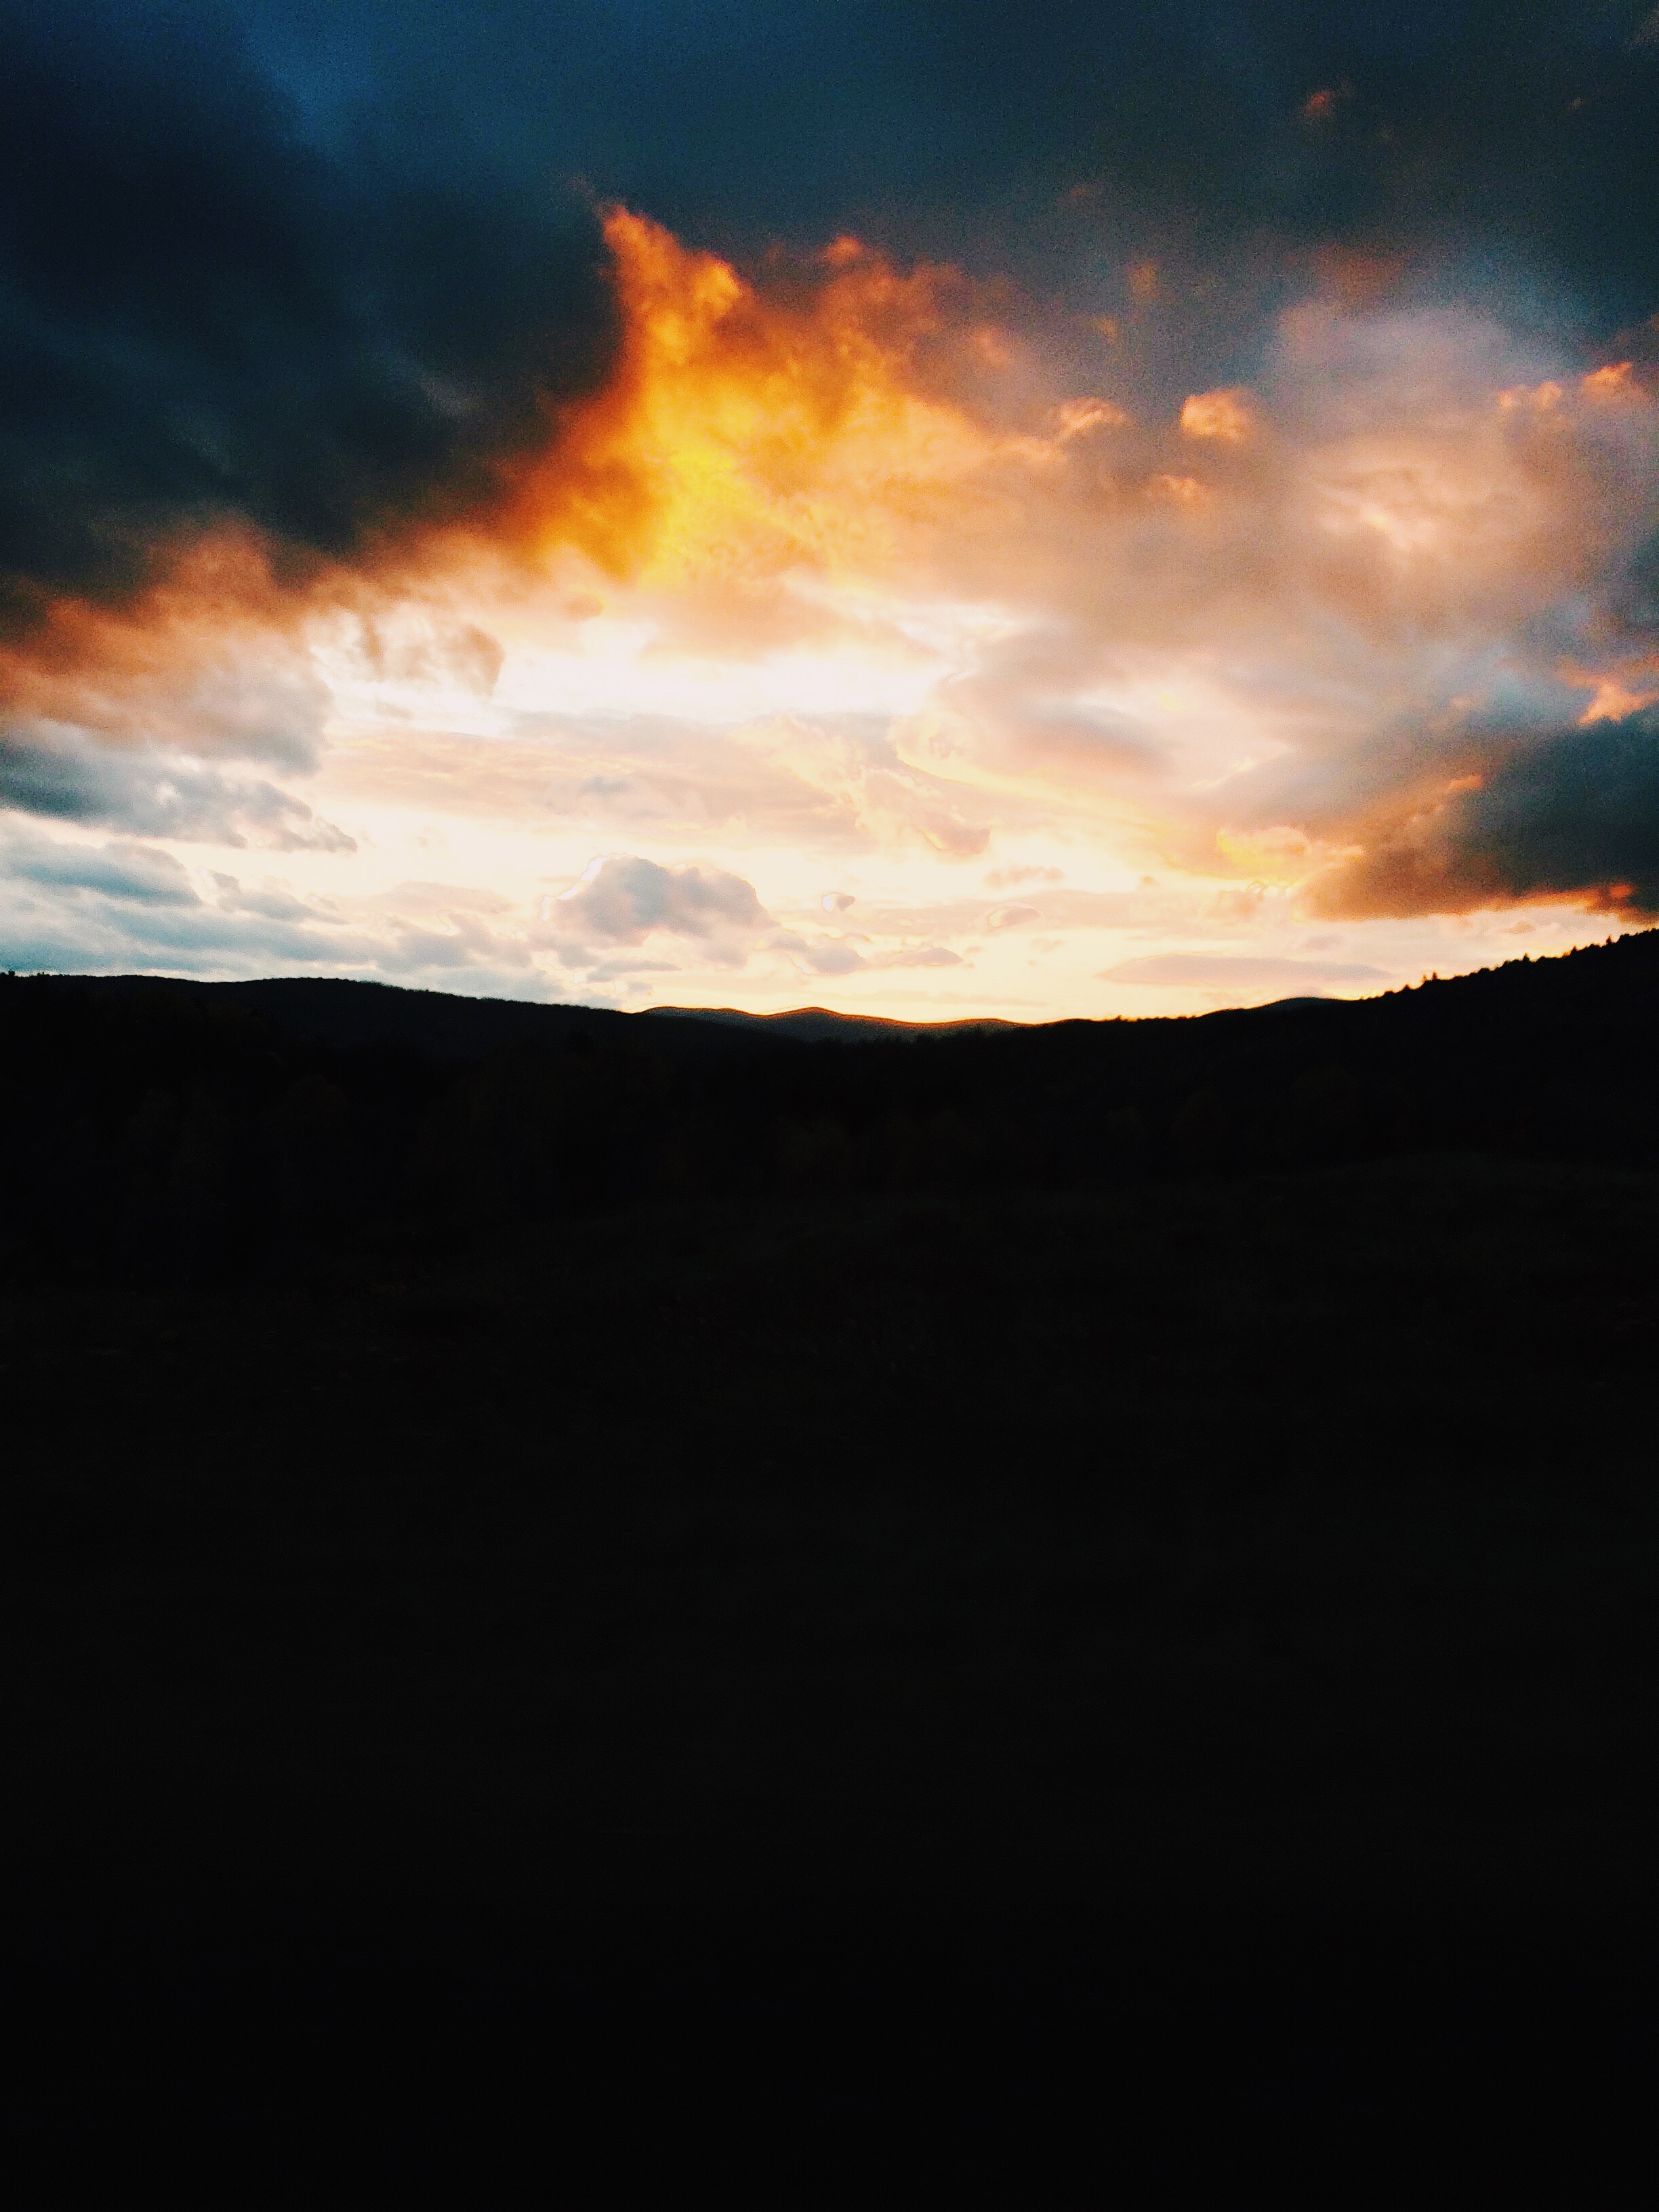
horizon, silhouette, mountain, light, cloud, sky, sun, sunrise, sunset, sunlight, morning, dawn, atmosphere, dusk, evening, reflection, contrast, darkness, astronomical object, meteorological phenomenon